Hradec Králové

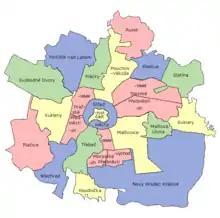
Municipal parts of Hradec Králové

Hradec Králové consists of 21 municipal parts (in brackets population according to the 2021 census):